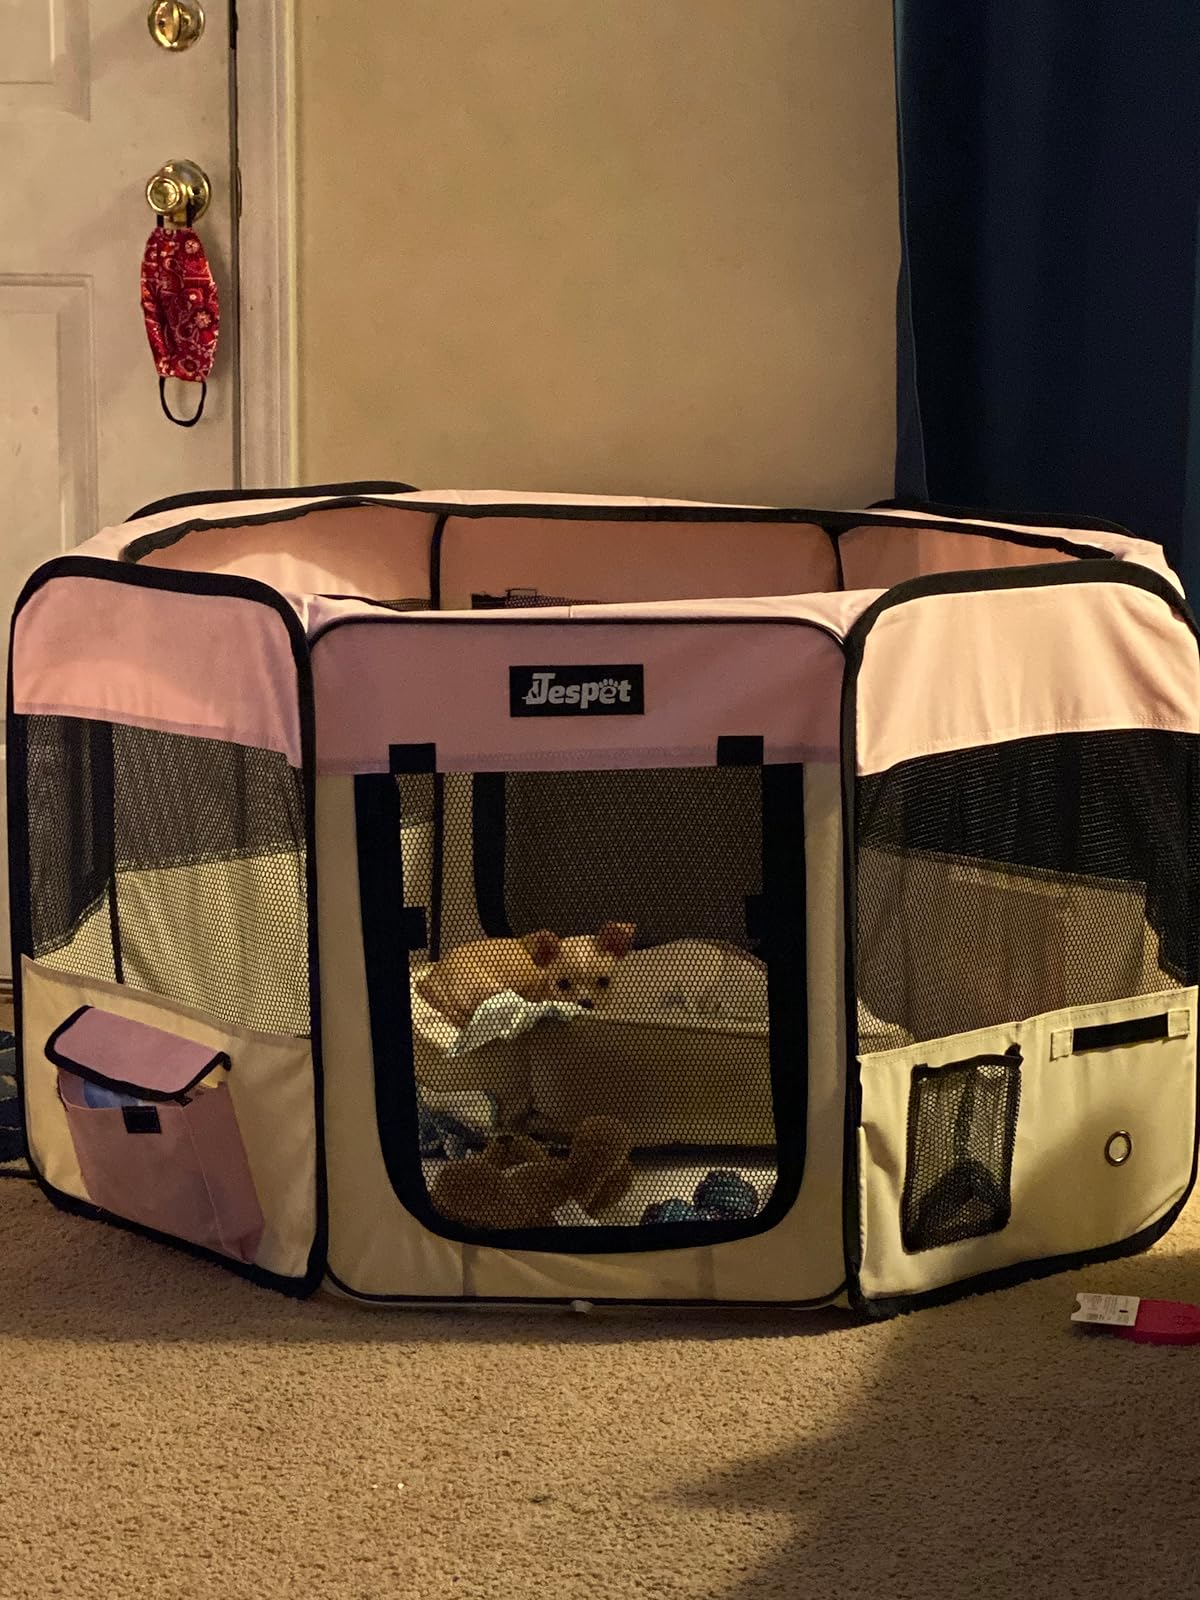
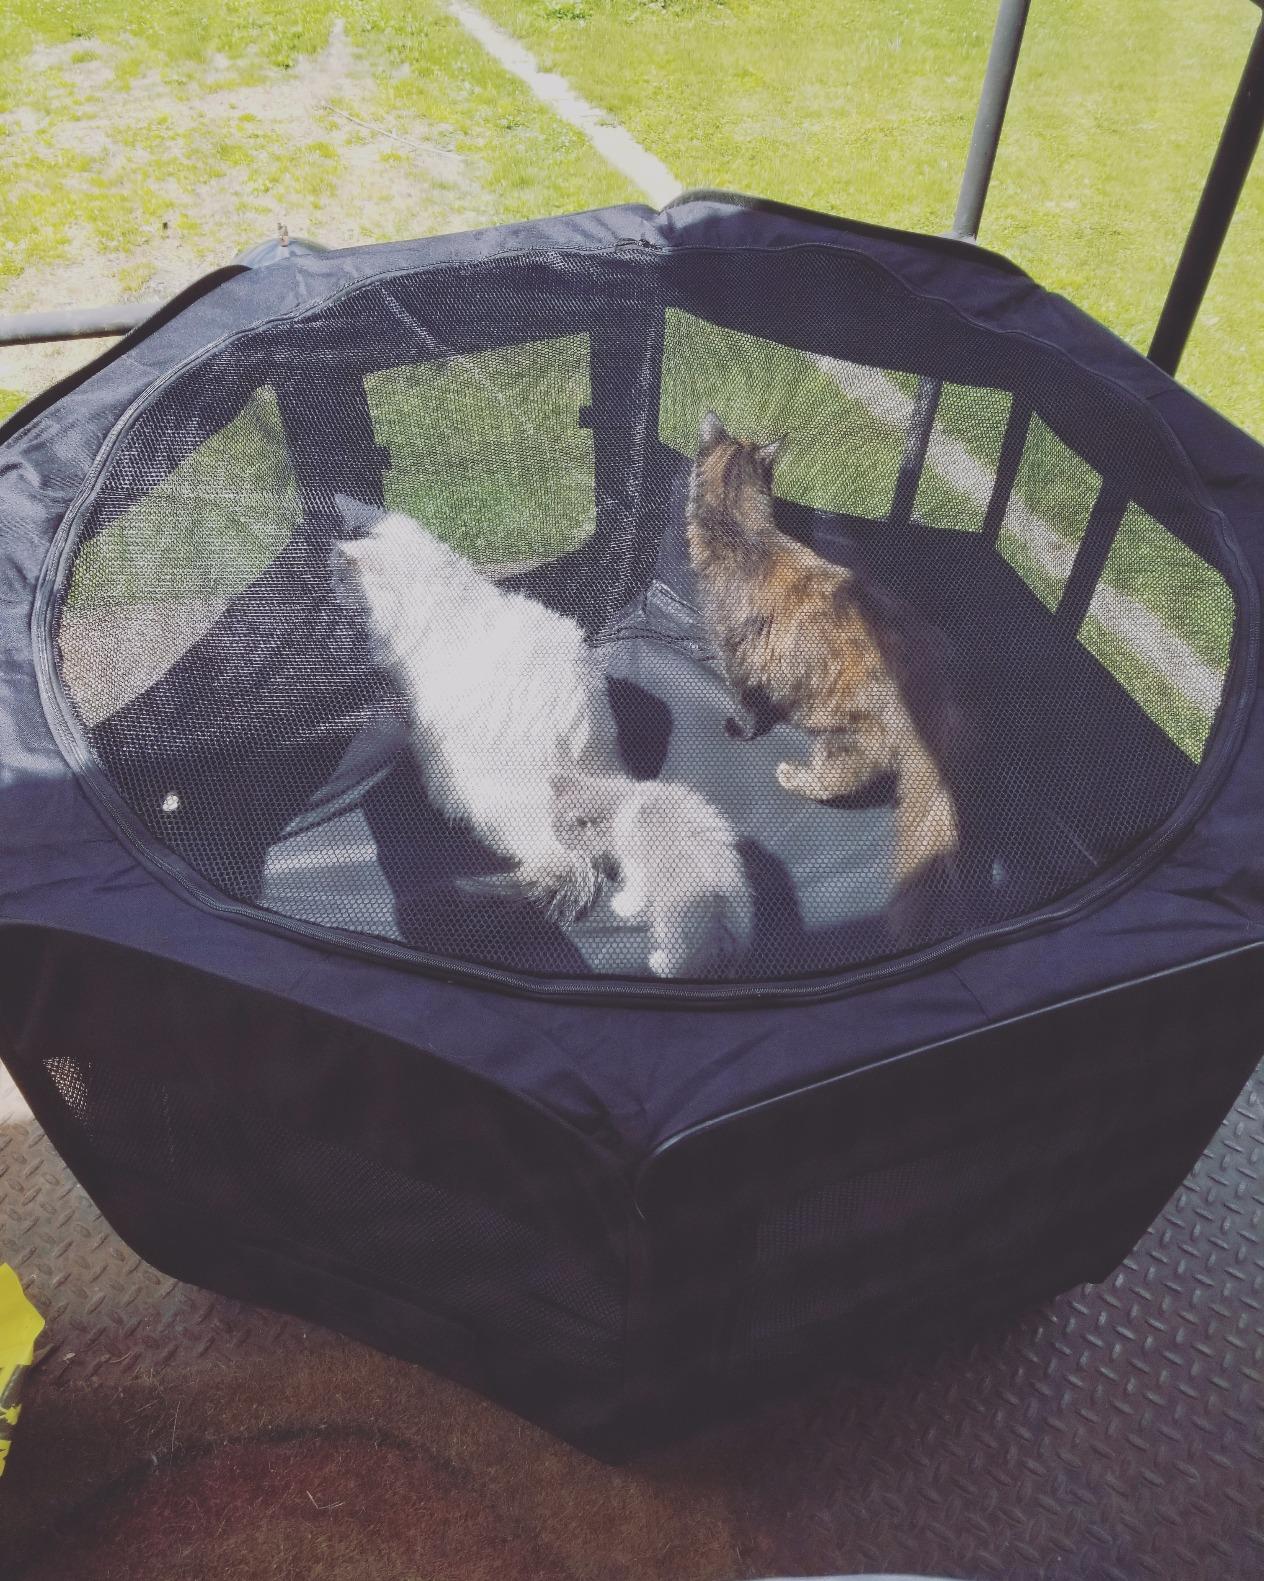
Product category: items_kennel
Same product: no